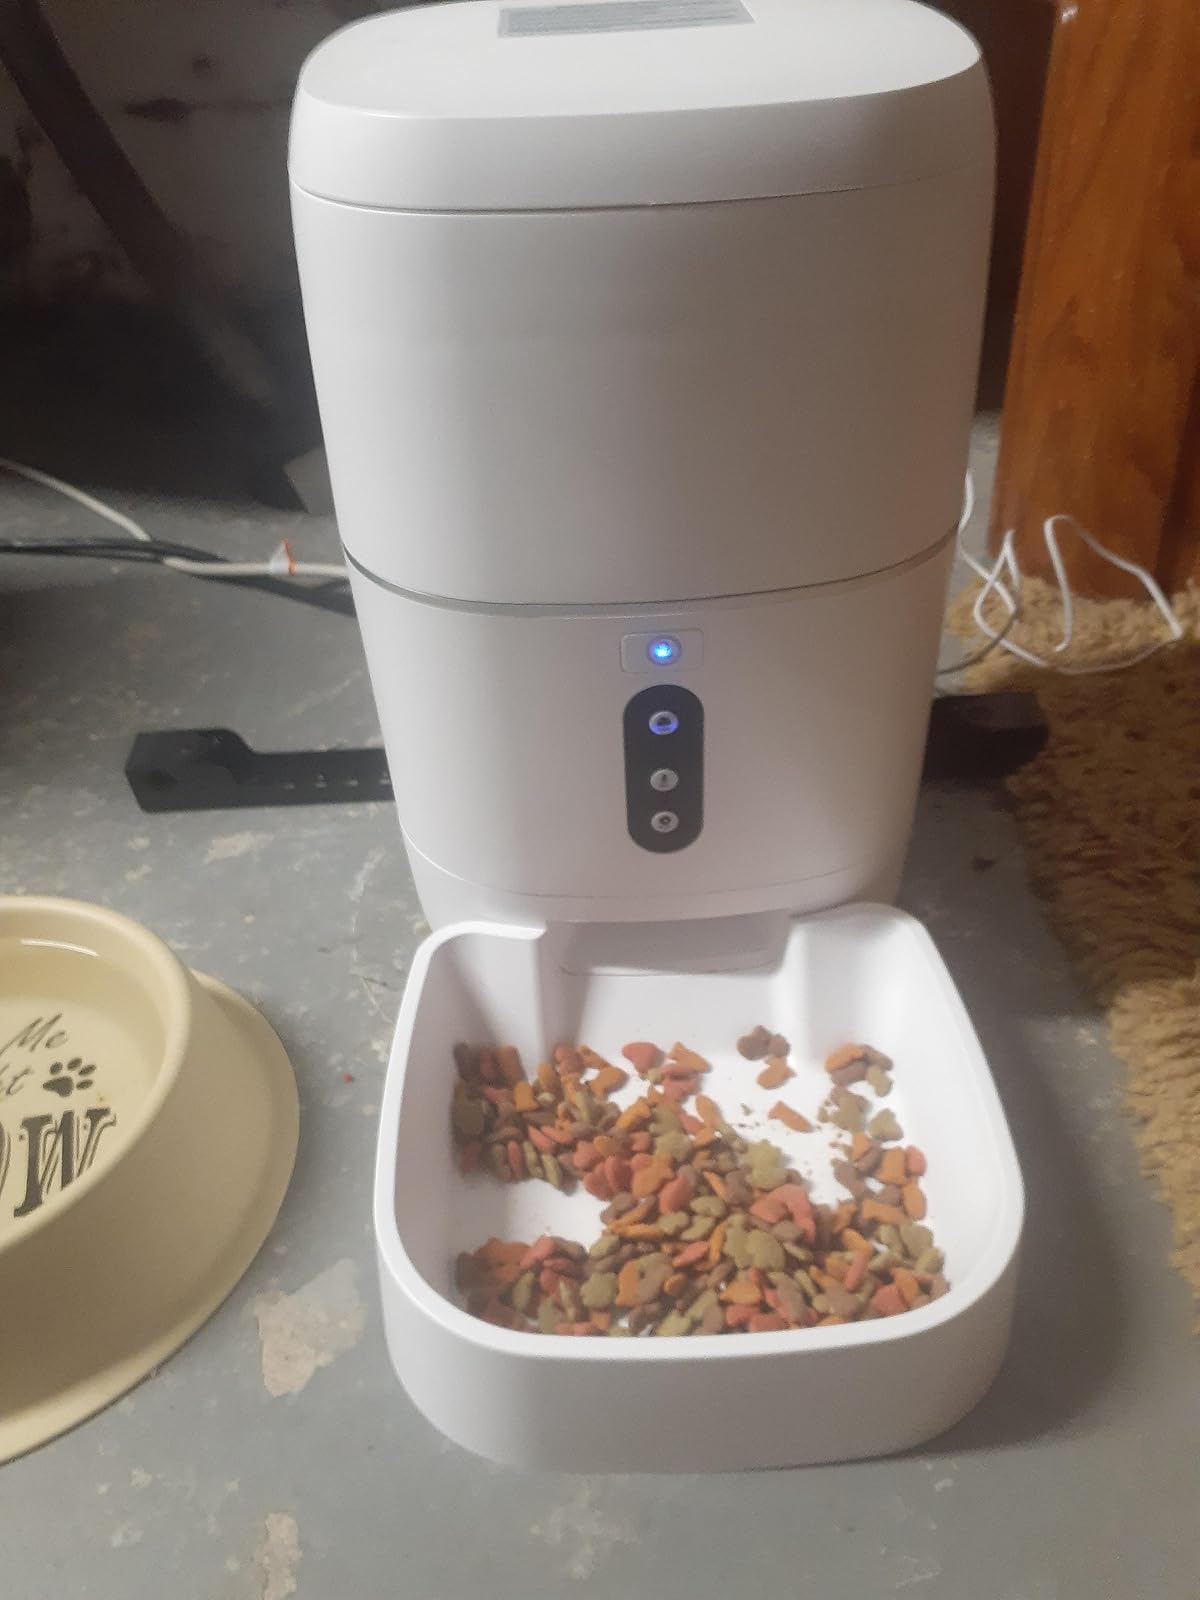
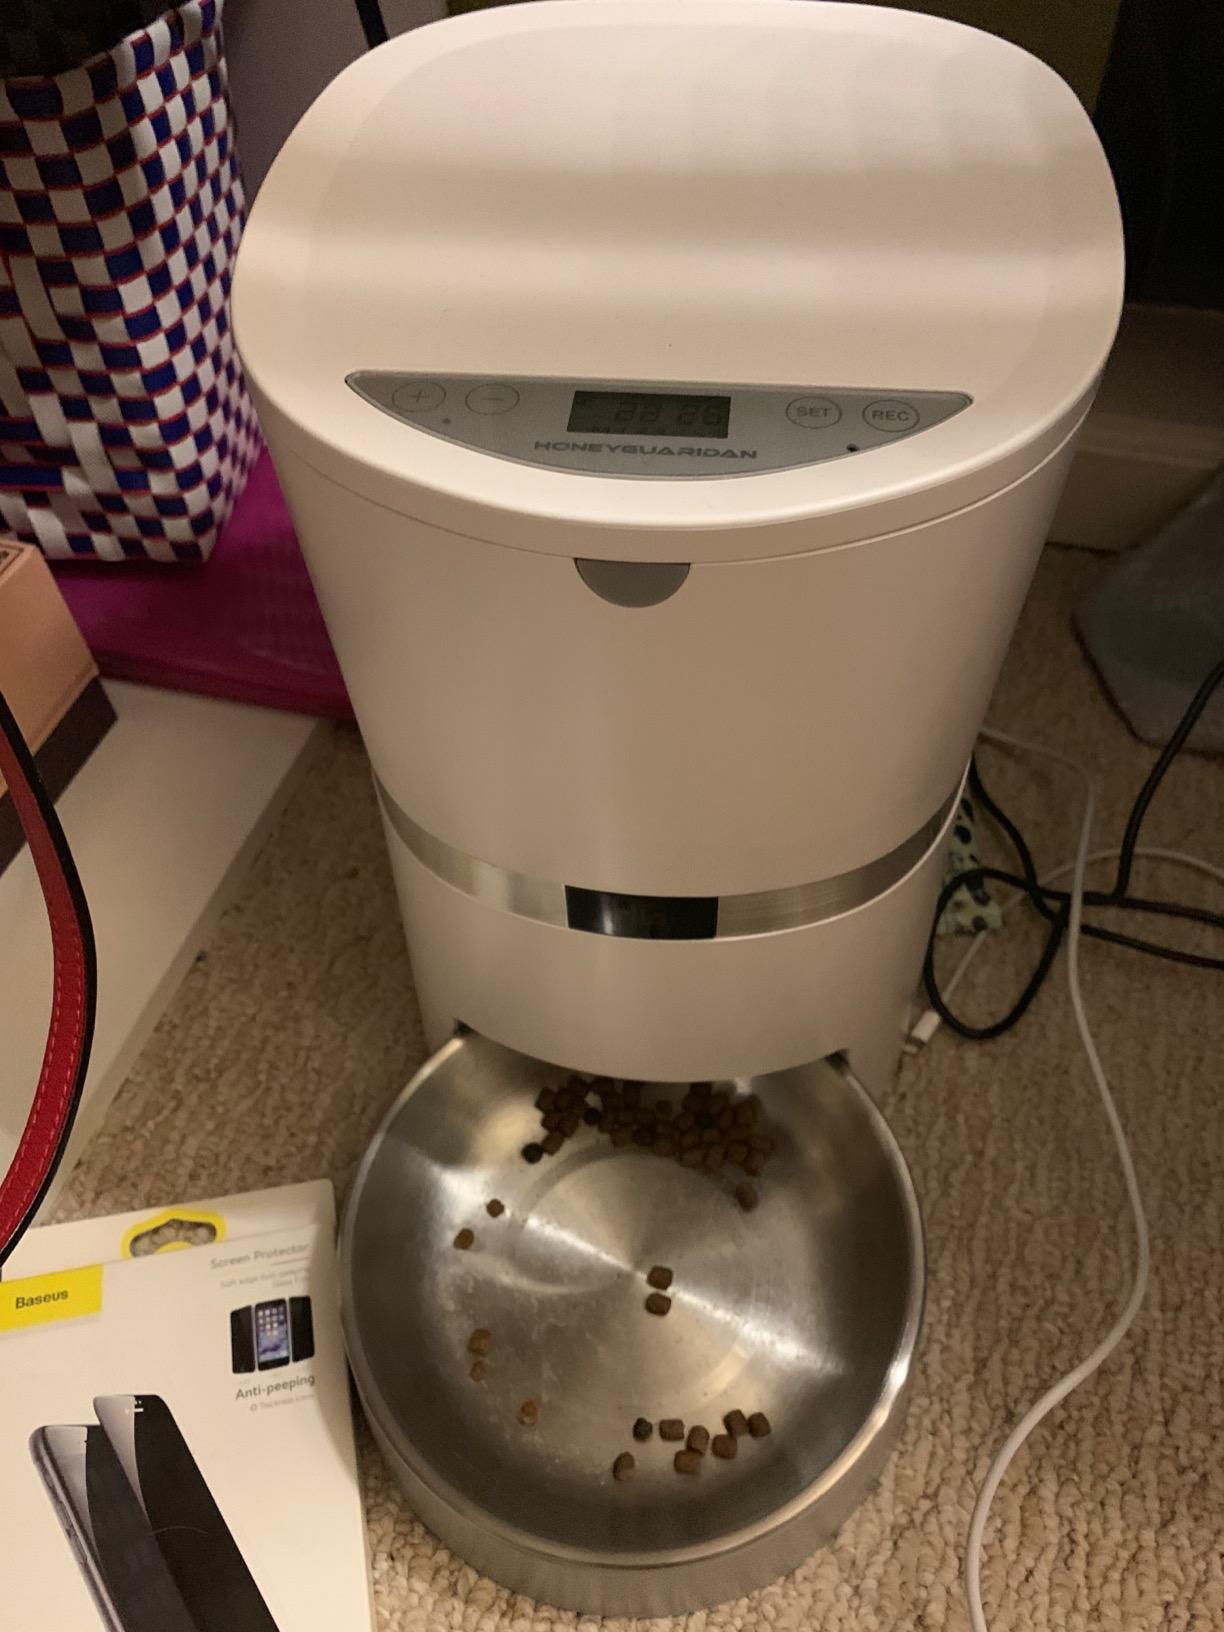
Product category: items_feeder
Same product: no